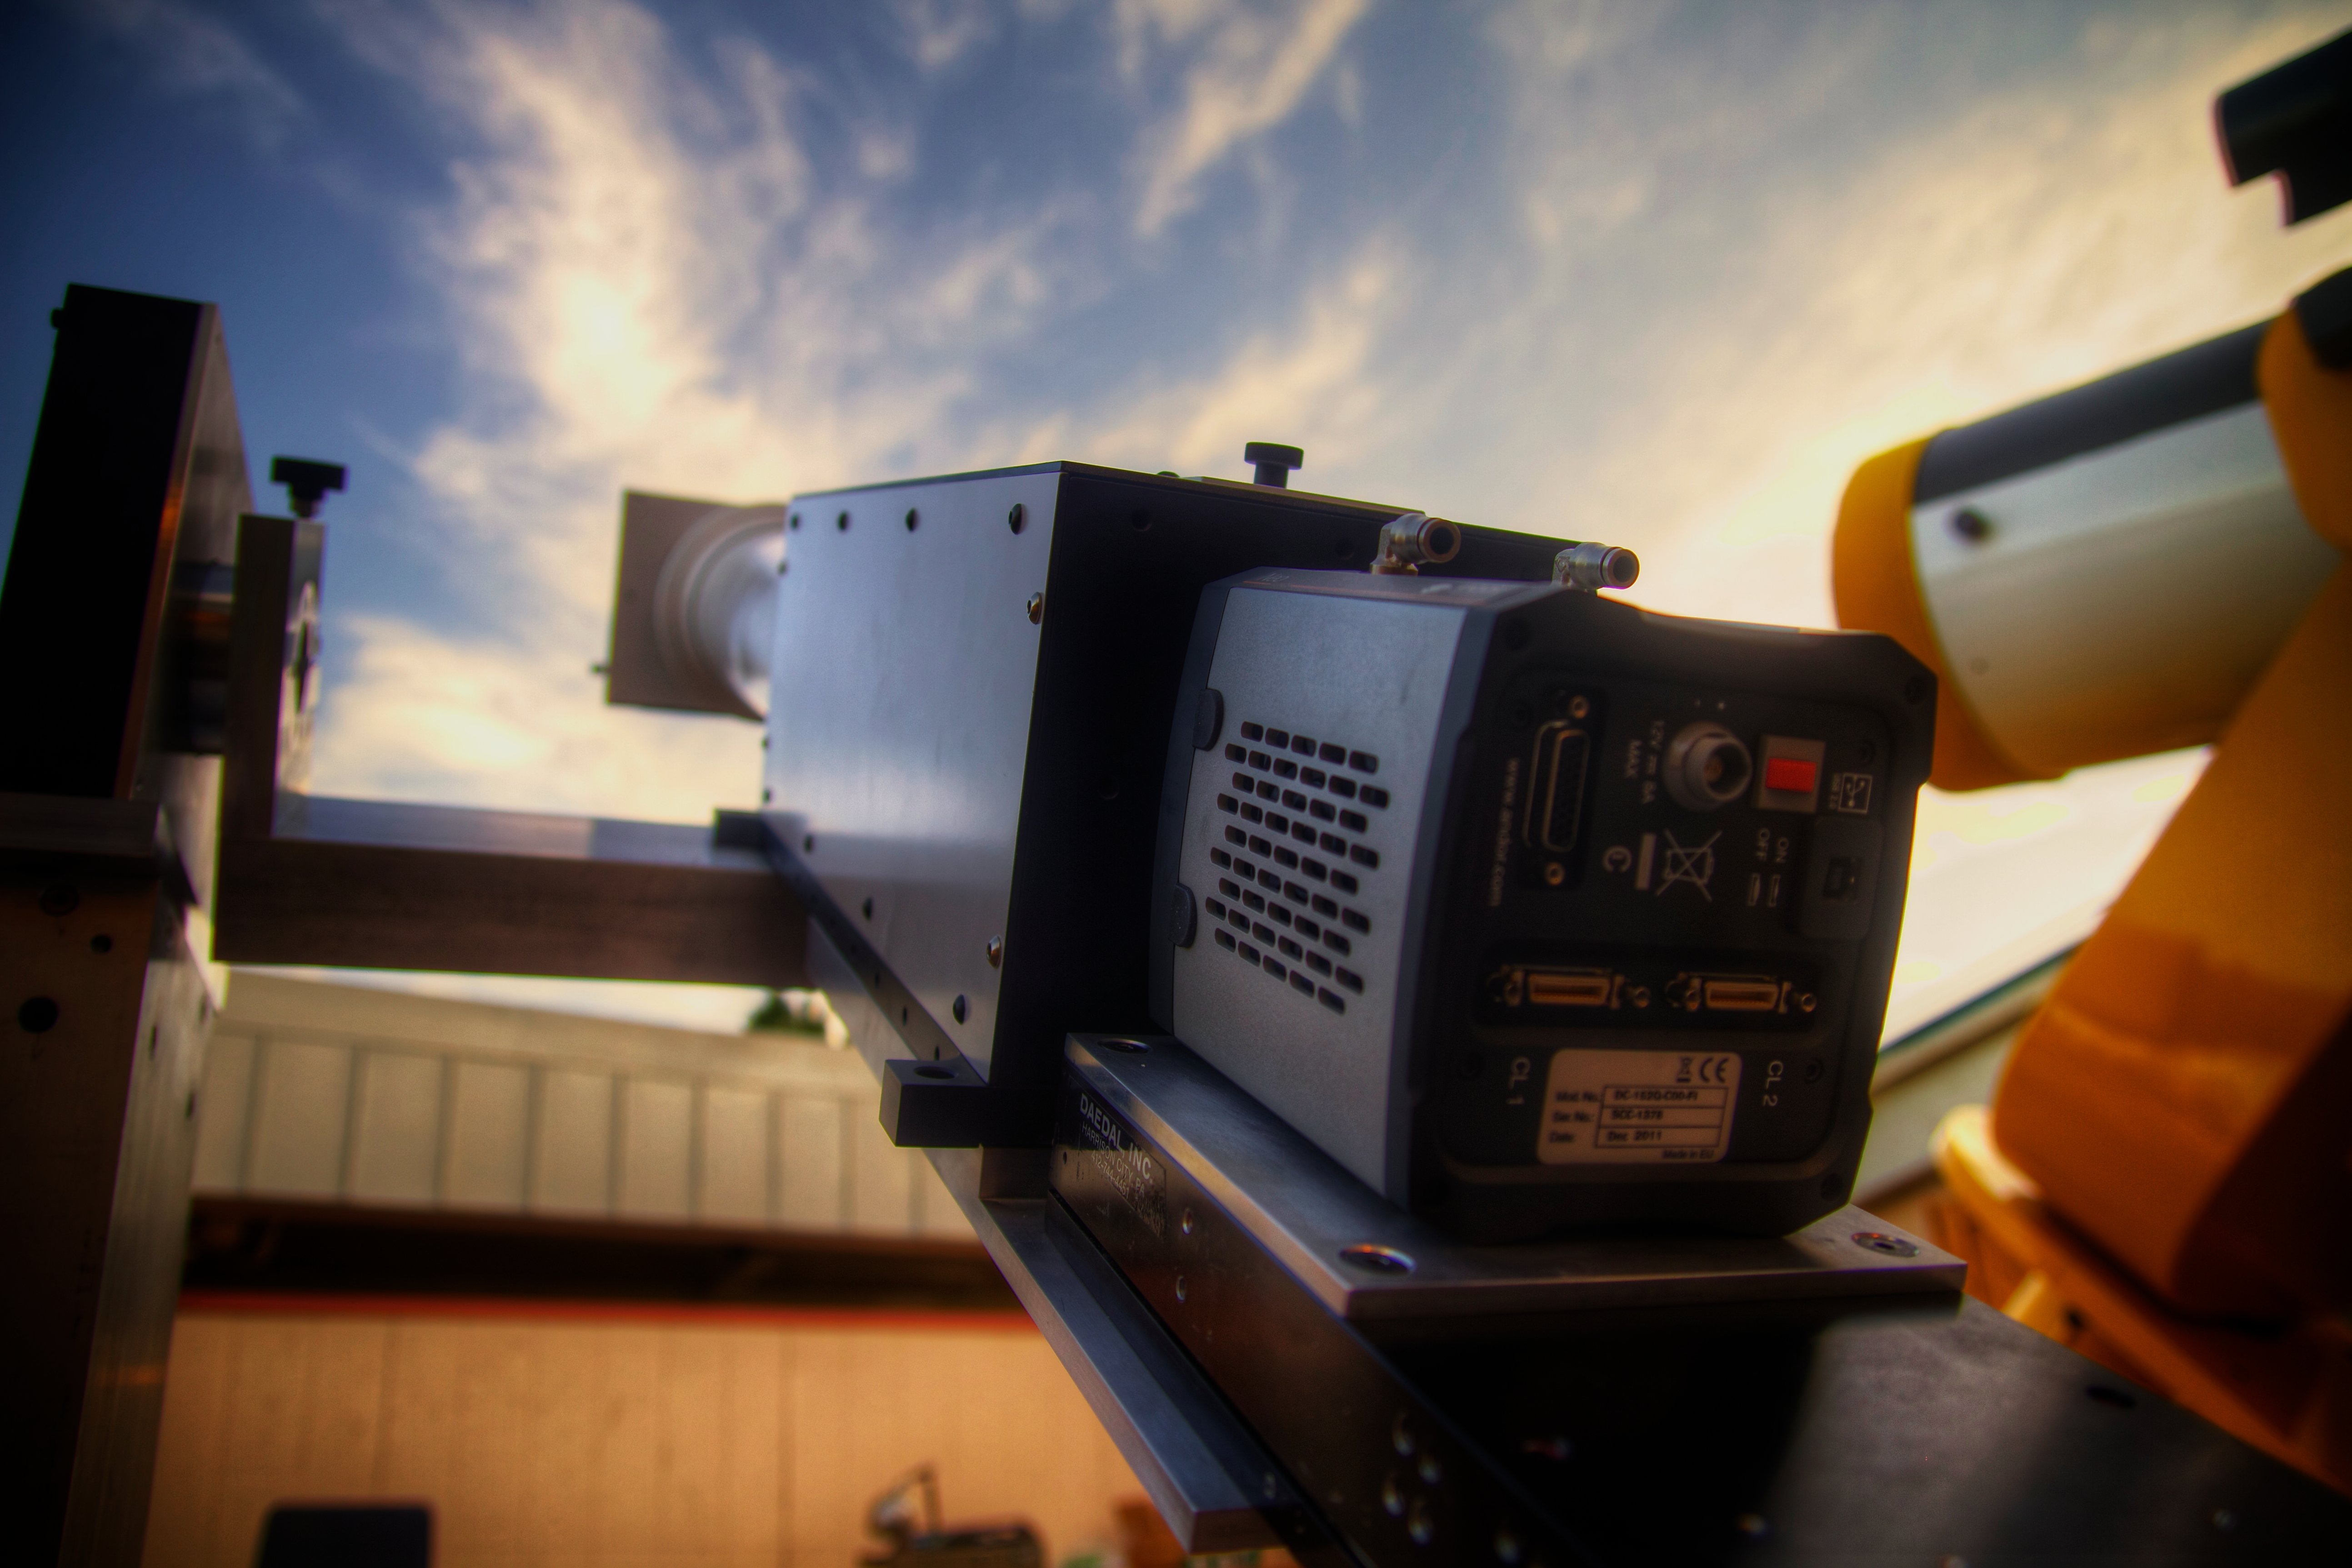
technology, camera, telescope, canon, machine, hdr, eos, engineering, colorado, cool, university, canon7d, 7d, tamron1750, testing, aerospace, daystar, startracking, andor